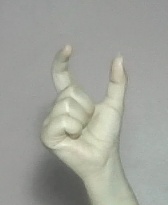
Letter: nun